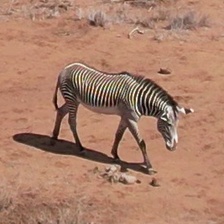
Pose orientation: right